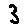
Label: 3